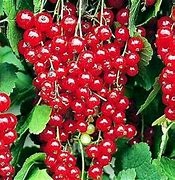
Label: redcurrant